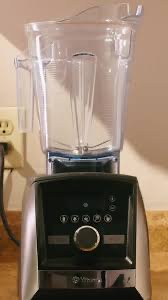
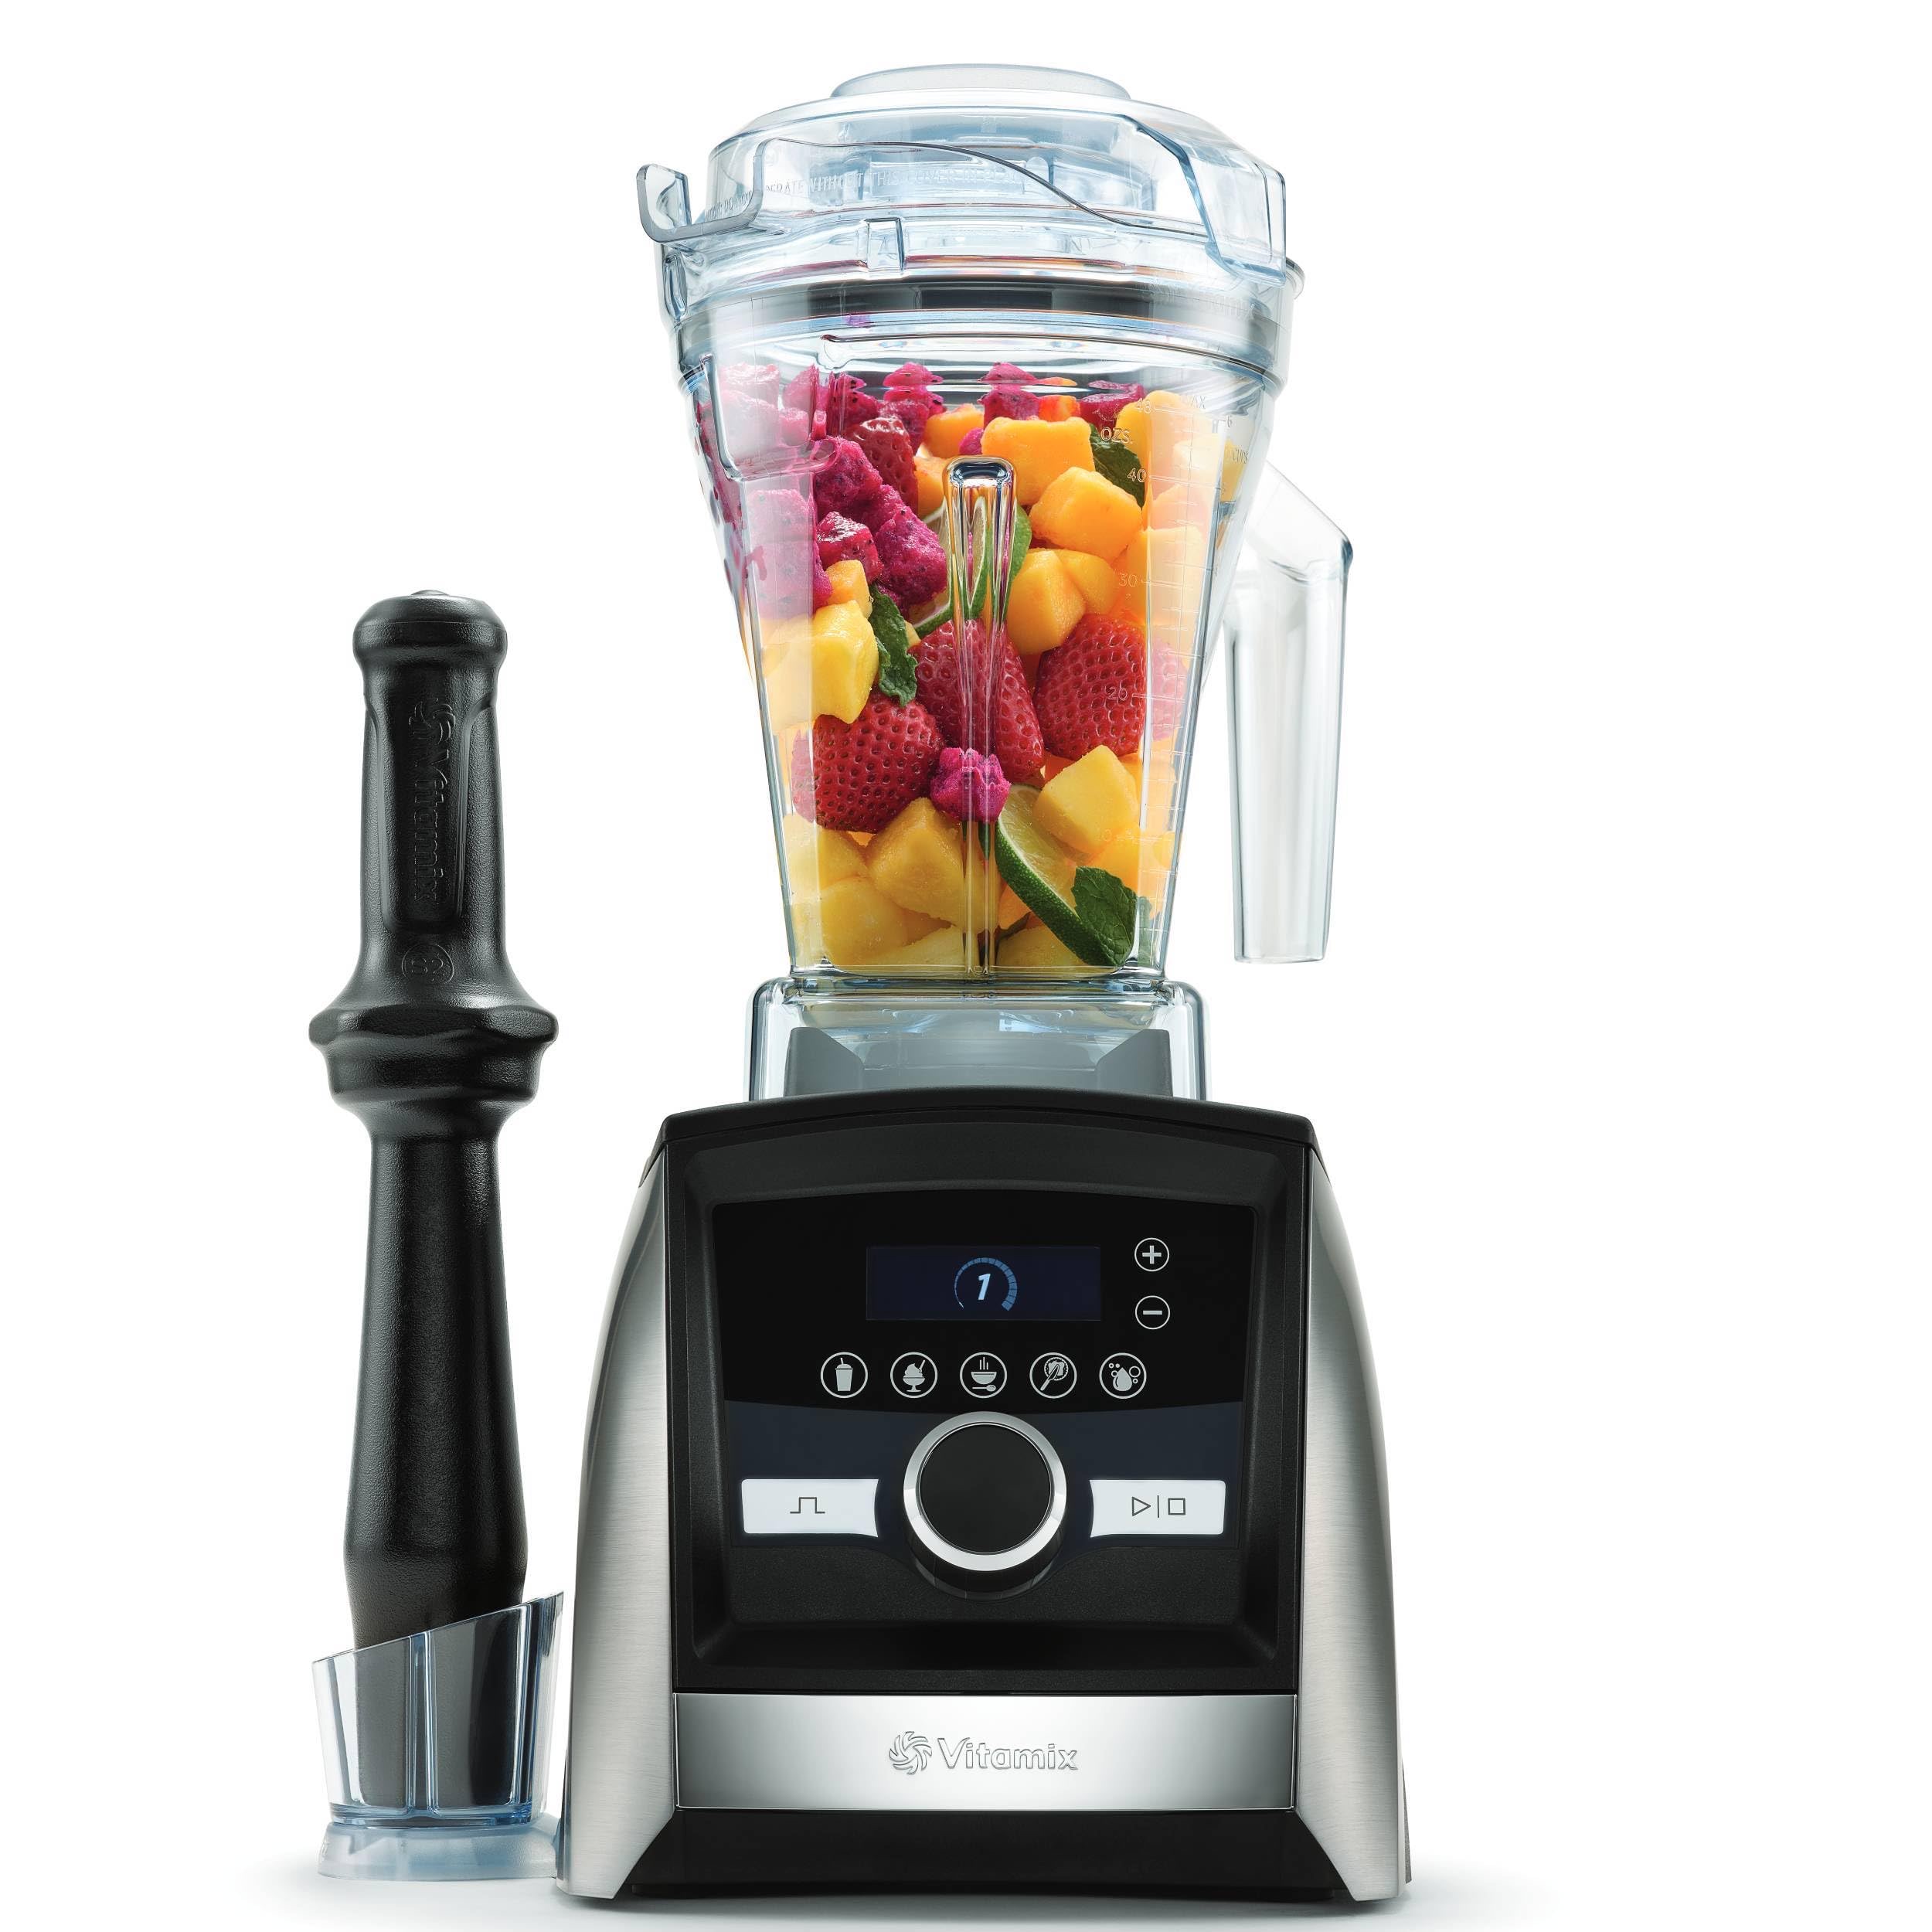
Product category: items_blender
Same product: yes